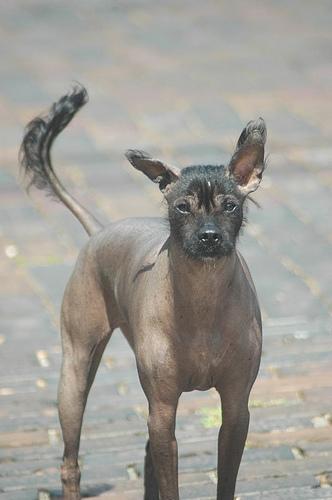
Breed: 220-n000069-Mexican_hairless